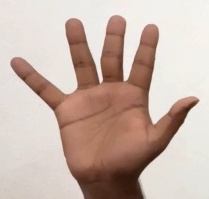
ASL sign: 5